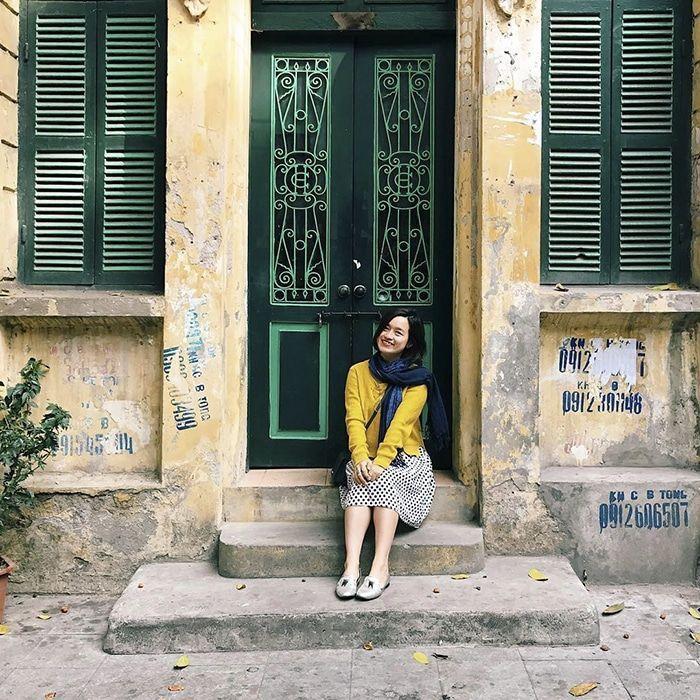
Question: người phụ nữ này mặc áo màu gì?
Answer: người phụ nữ này mặc áo màu vàng